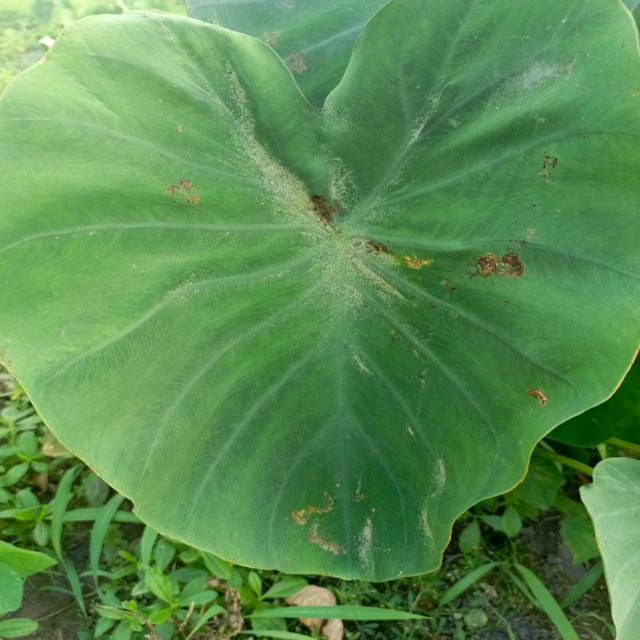
Label: Early_Blight